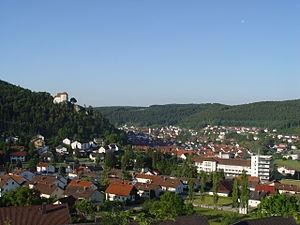
Straßberg est une commune de Bade-Wurtemberg, située dans l'arrondissement de Zollernalb, dans la région Neckar-Alb, dans le district de Tübingen.